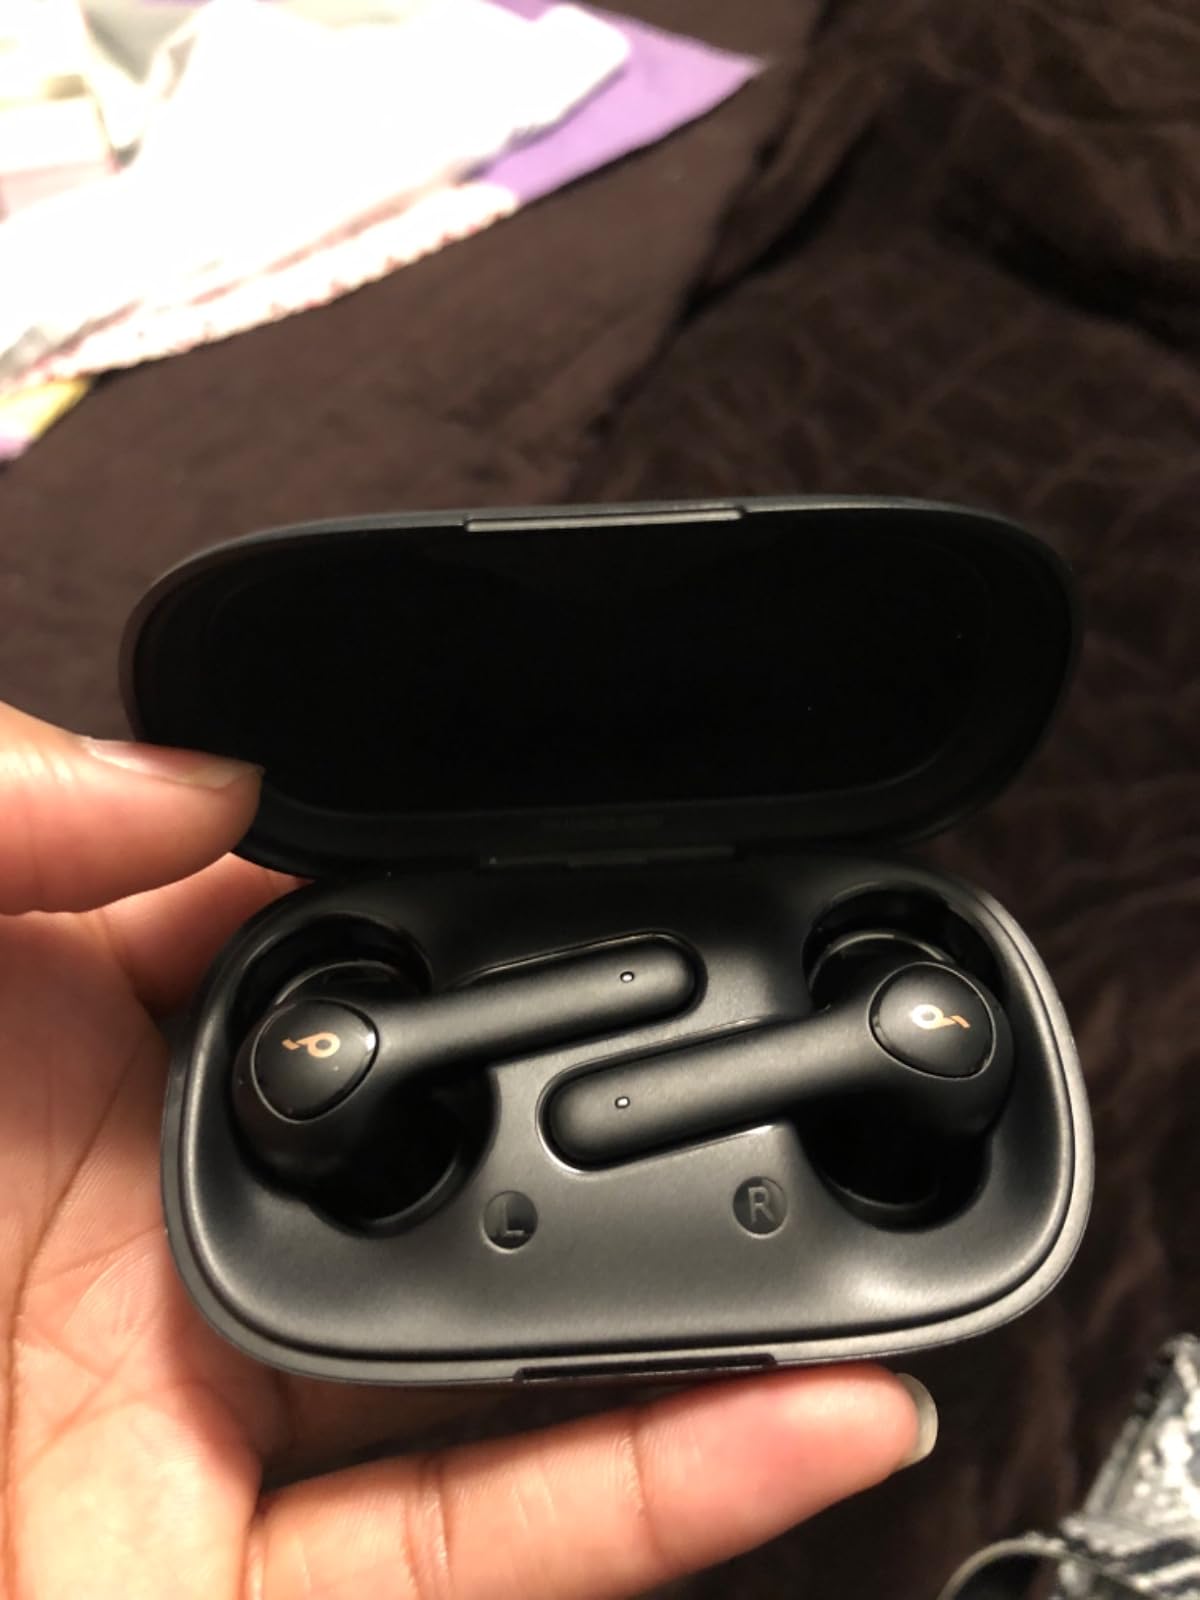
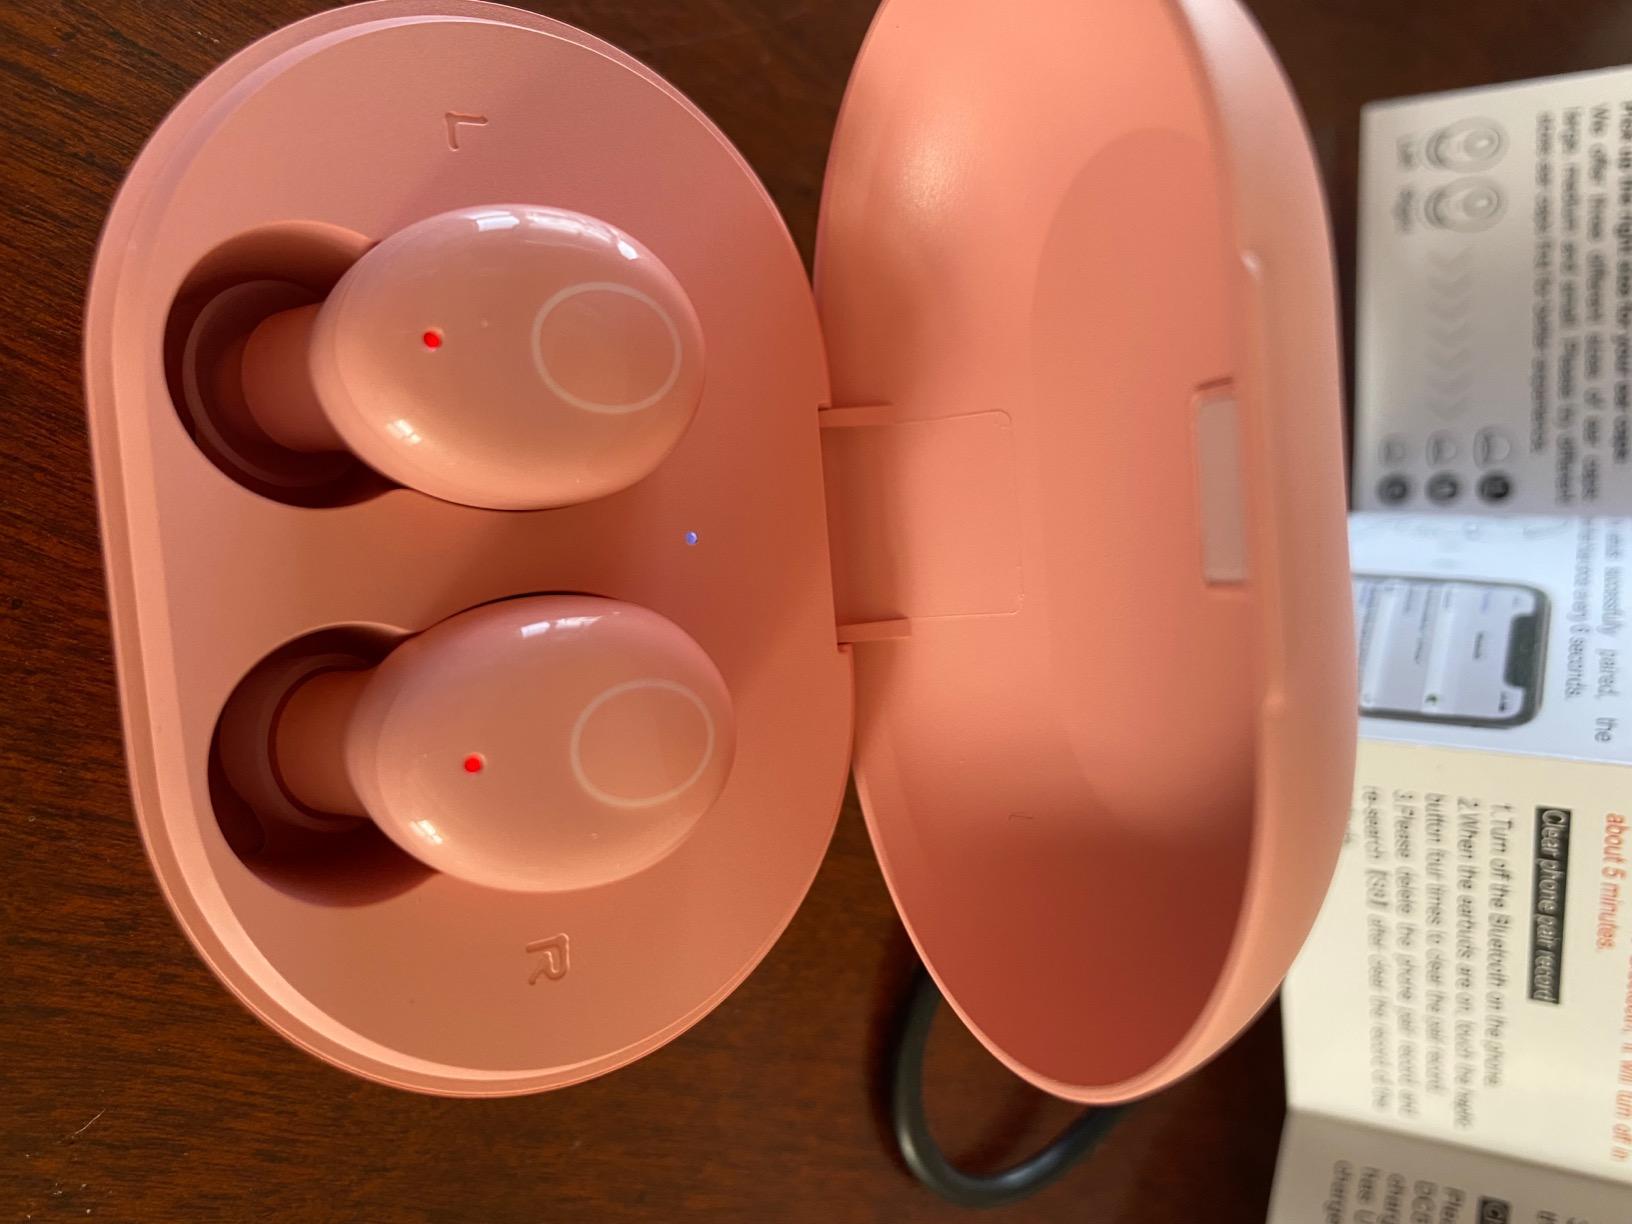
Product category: earbuds
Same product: no